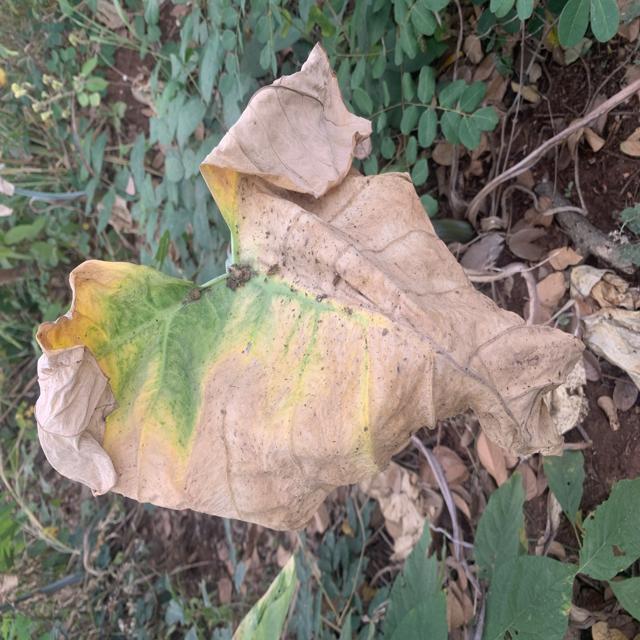
Label: Late_Blight